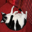
Label: cat